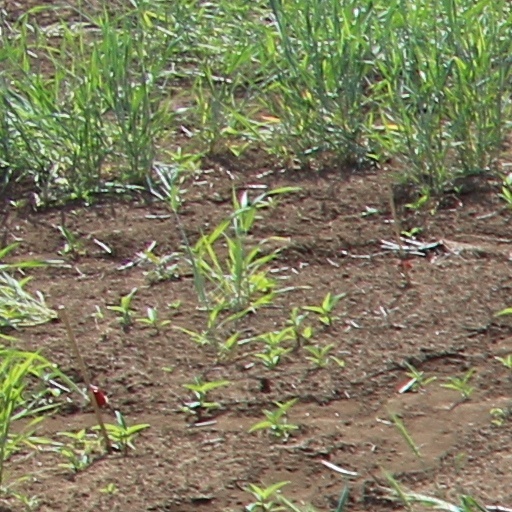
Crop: wheat